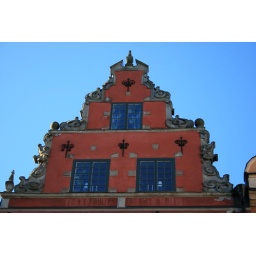
Red building against blue sky